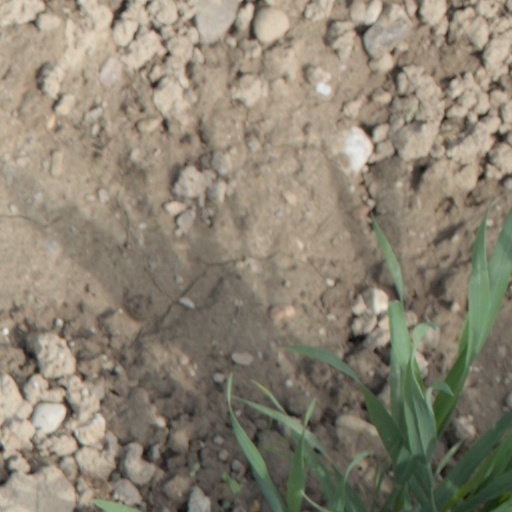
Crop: wheat